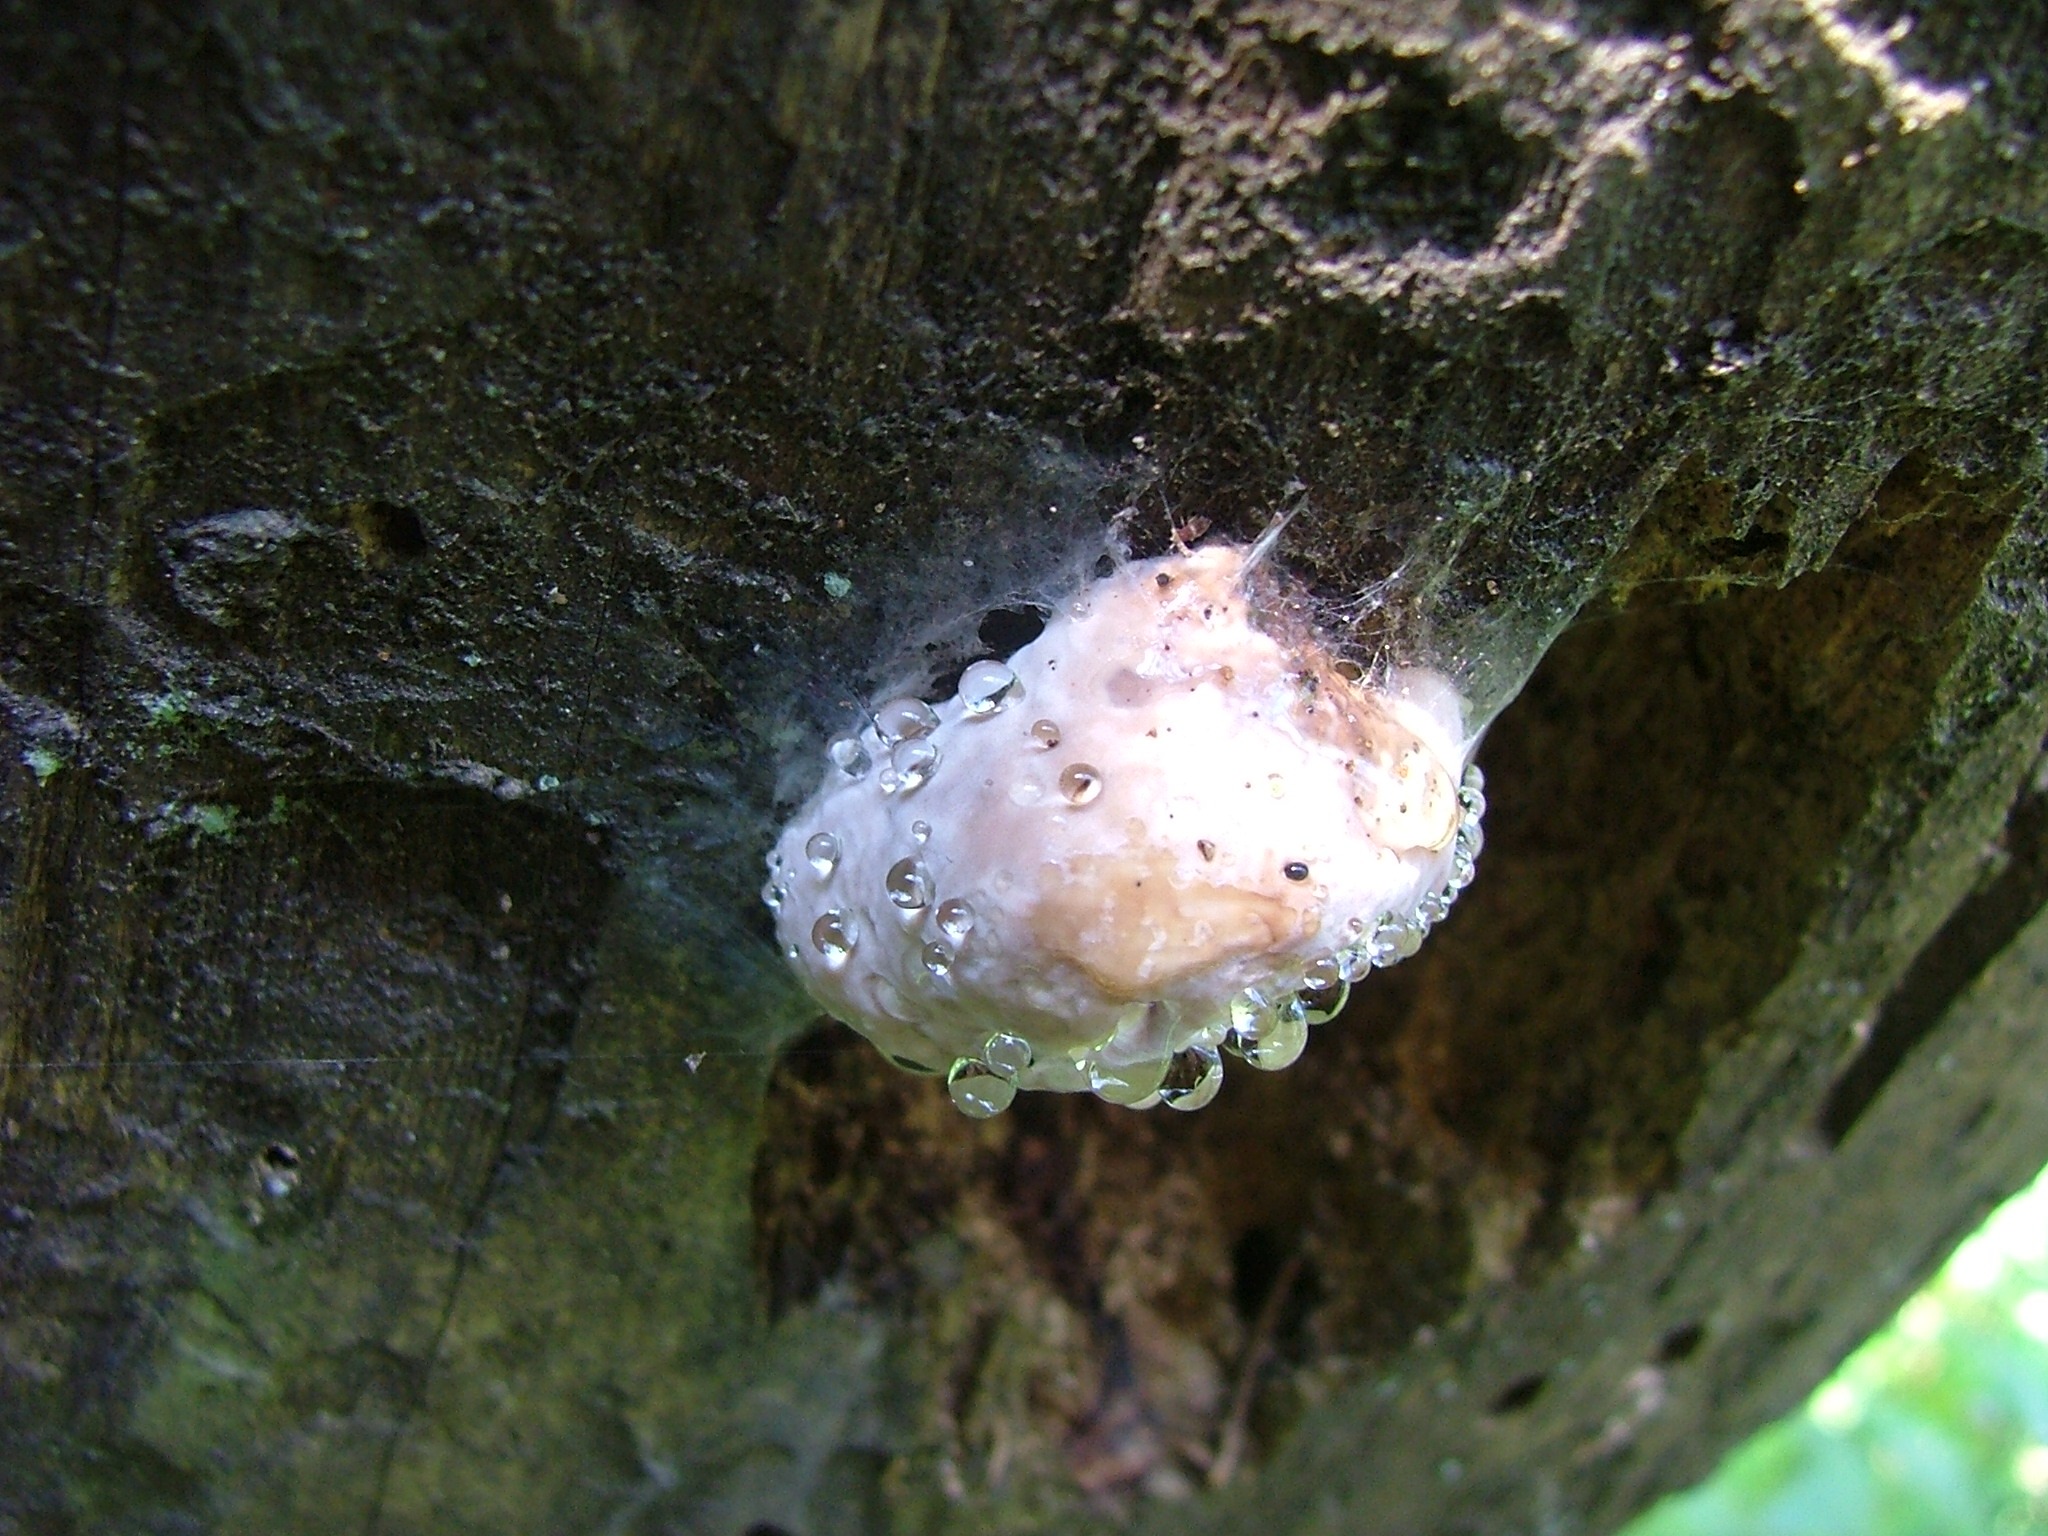
water, nature, forest, wildlife, underwater, biology, mushroom, fauna, invertebrate, moisture, macro photography, spunk, marine biology, steamy, hern d breakthrough, slovenski raj